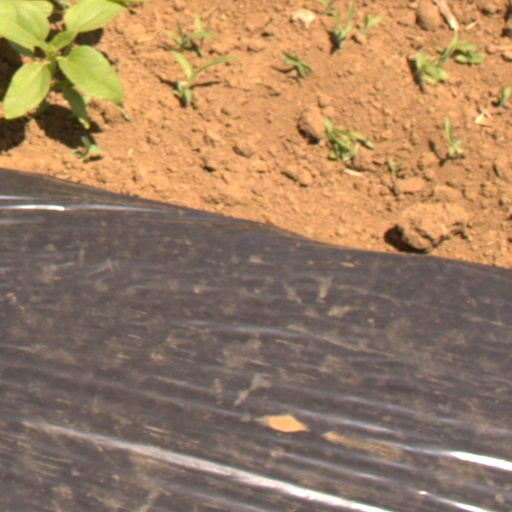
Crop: Jerusalem artichoke